Killarney National Park

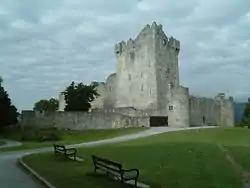
Ross Castle

After the Norman invasion of Ireland, the land around the lakes was owned by the McCarthys and O'Donoghues. Ross Castle is a 15th-century tower house on the shore of Lough Leane. It was once the residence of the chieftain O'Donoghue Mór. The castle was extended in the 17th century. It has been restored and is open to the public. A 1580s Elizabethan military record describes the Killarney area as a meagrely inhabited wilderness of forest and mountains.